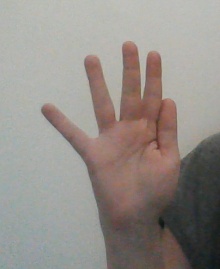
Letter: sheen